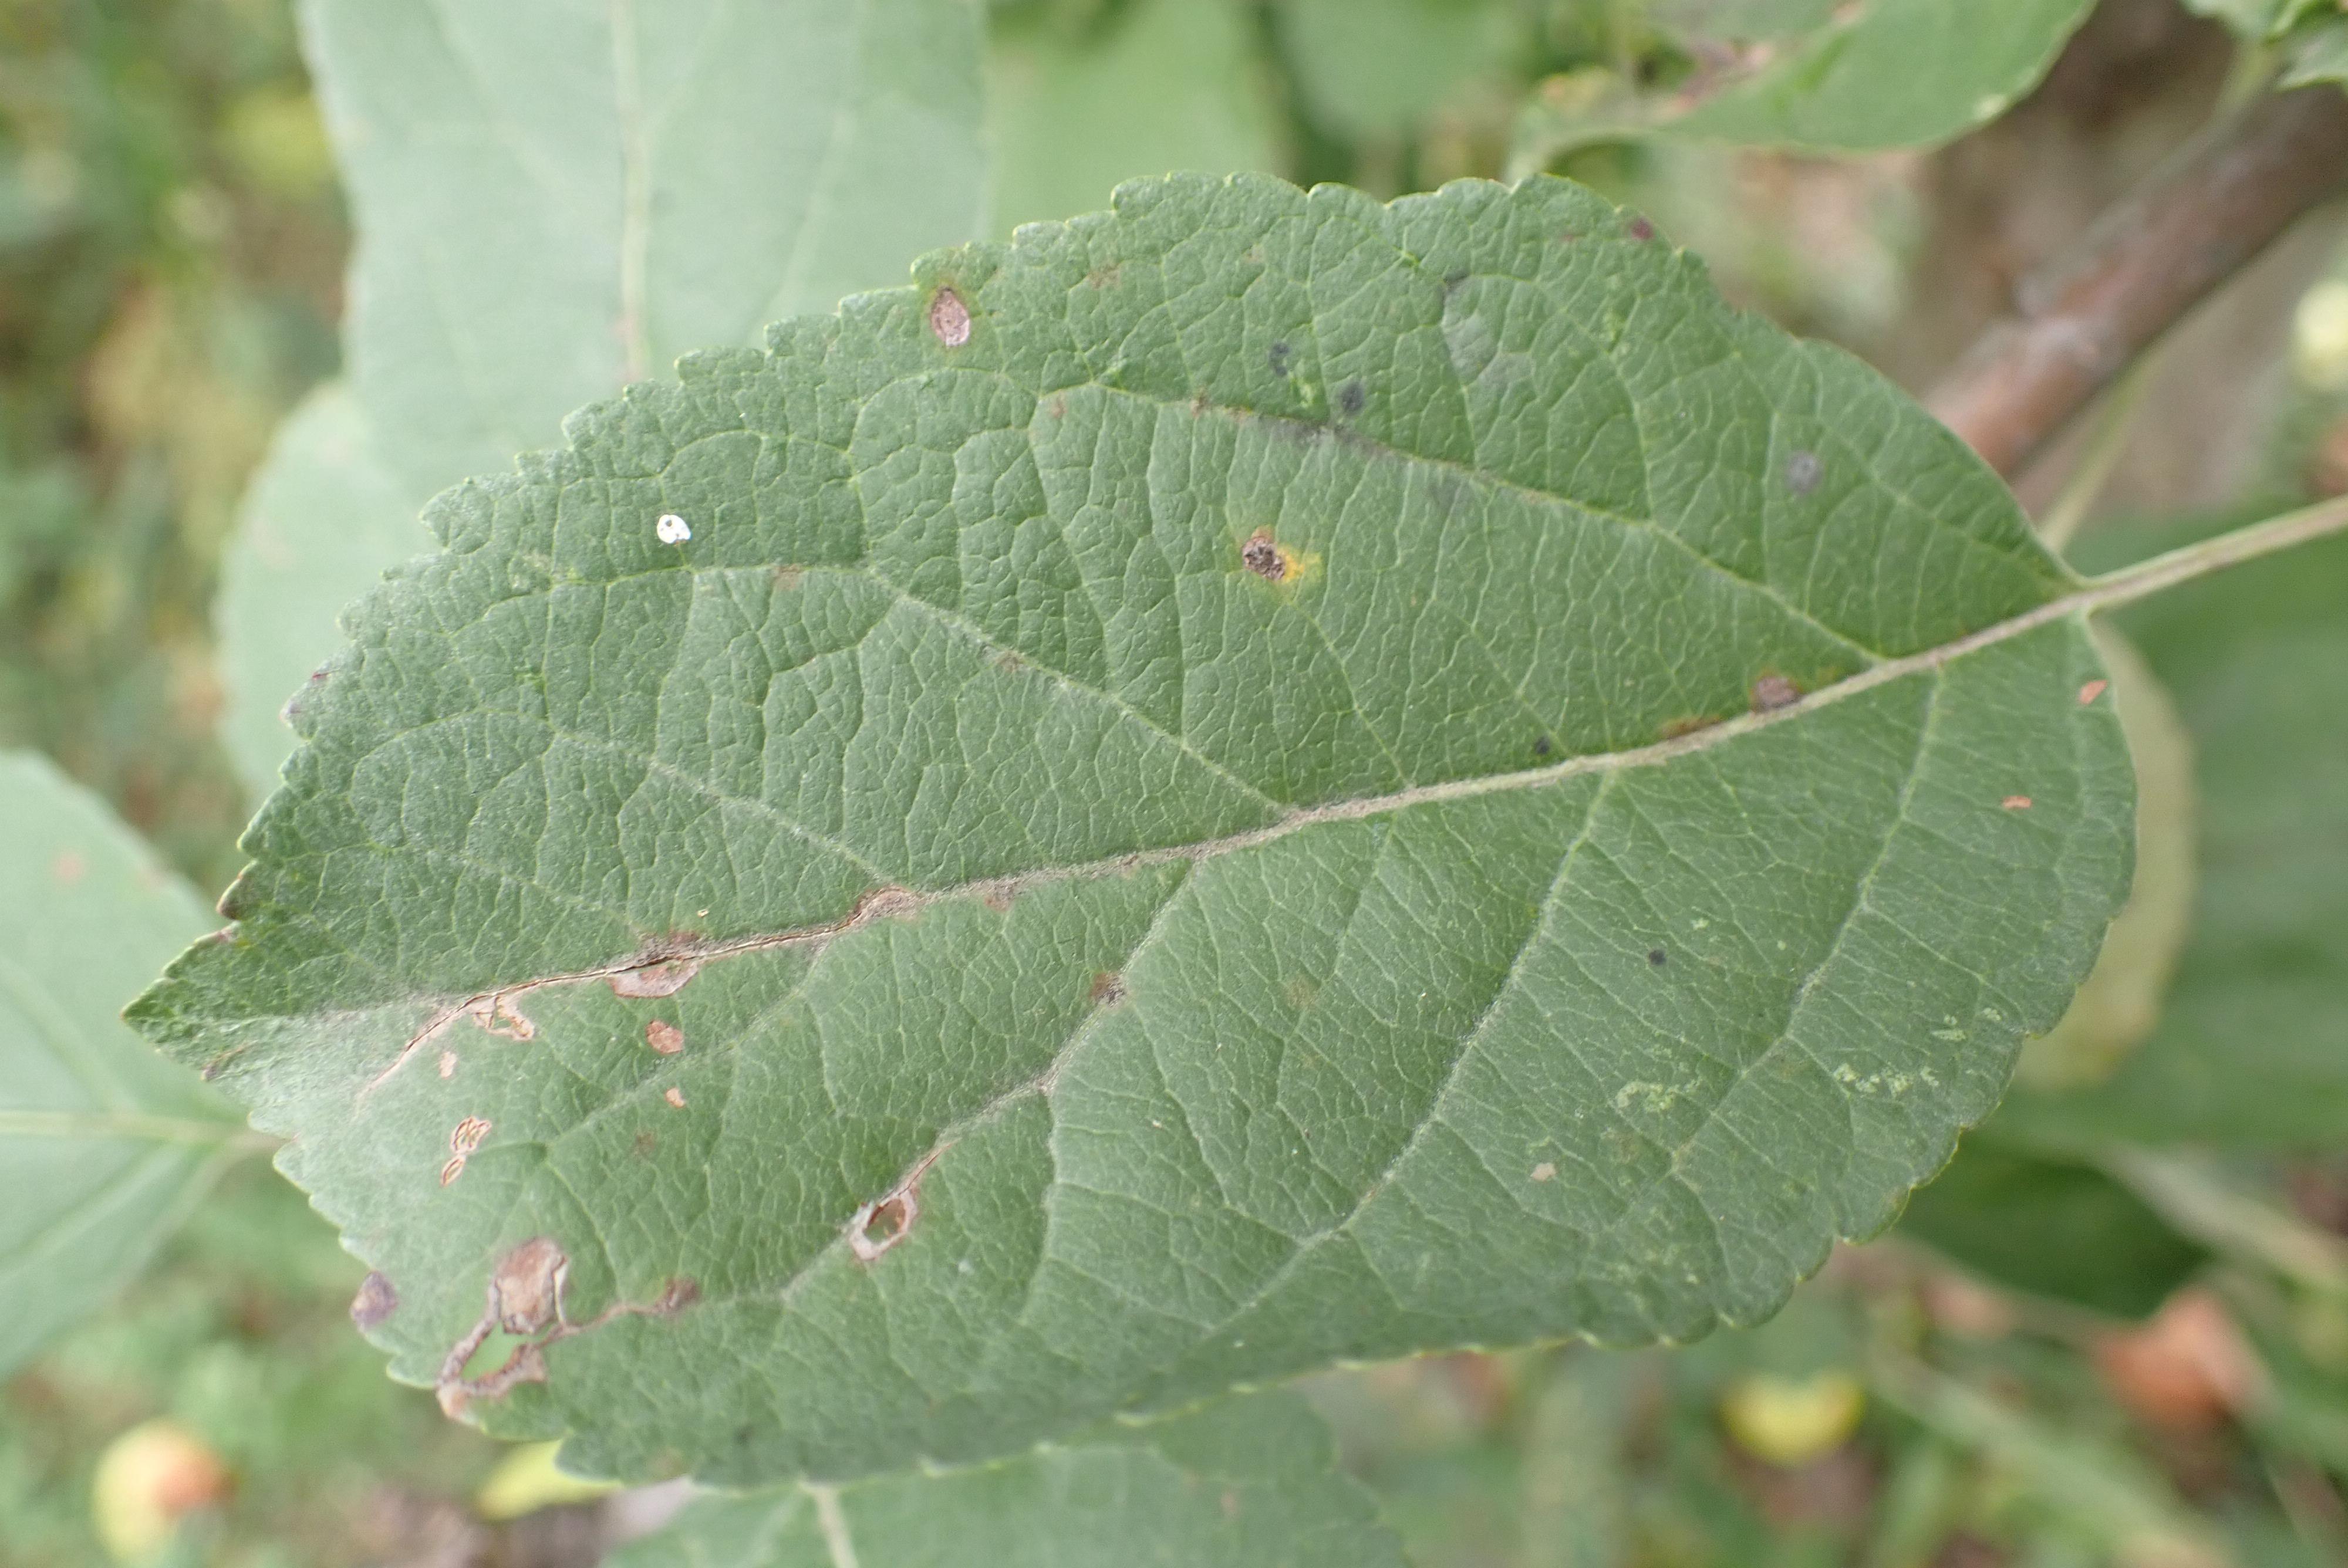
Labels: complex